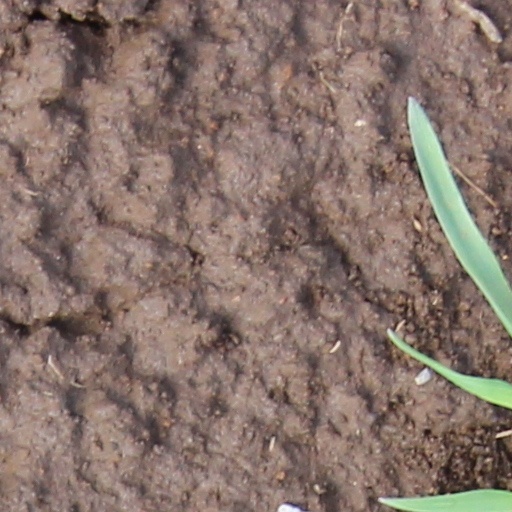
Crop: wheat